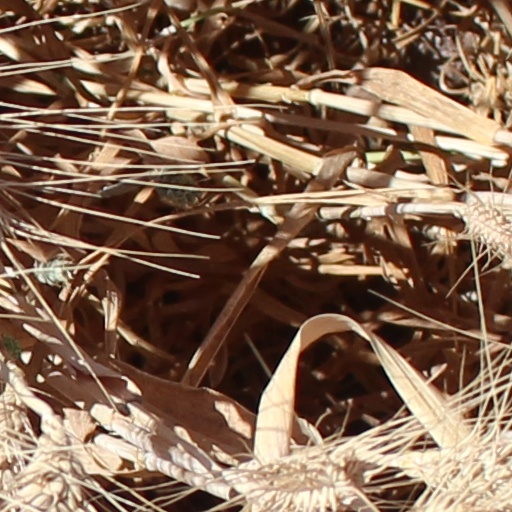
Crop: wheat